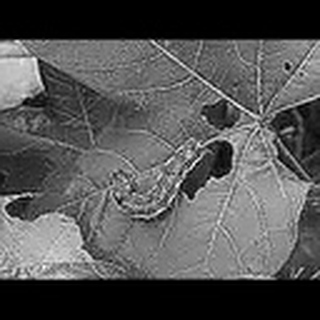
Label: cotton_army_worm